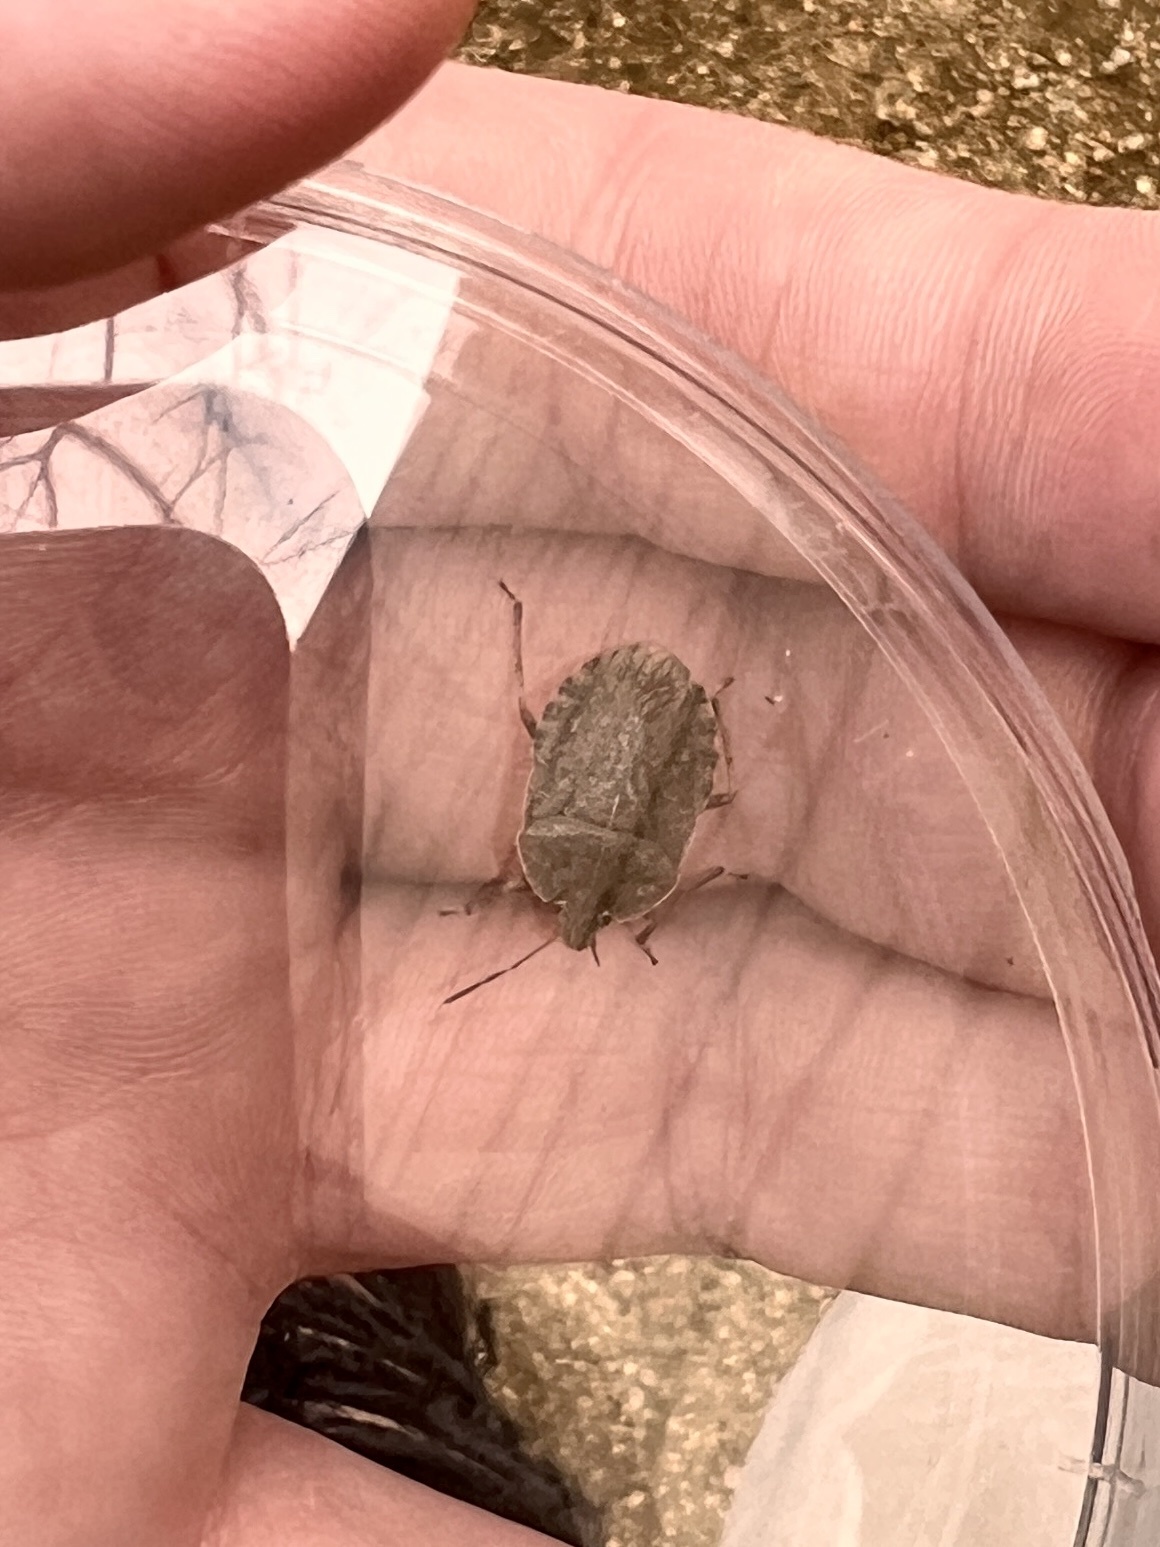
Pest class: stink_bug